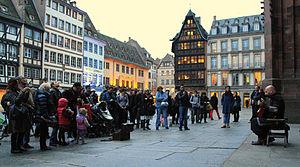
Strasbourg Luc Arbogast parvis de la Cathédrale mars 2013
Luc Arbogast, né le 2 novembre 1975 à La Rochelle, est un musicien et chanteur français, qui s'inspire de la musique médiévale. Doté d'une voix de contreténor il se produit sur scène en costume de style médiéval. Il a participé à la saison 2 de The Voice.